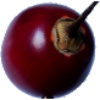
Label: tamarillo